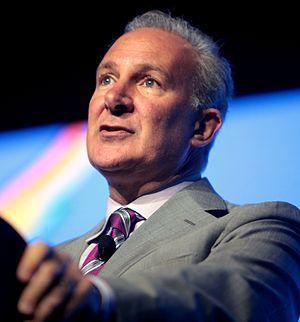
Peter D. Schiff, né en 1964 à New Haven, est un économiste et entrepreneur américain, président de Euro Pacific Capital Inc., une société de courtage basée à Darien.